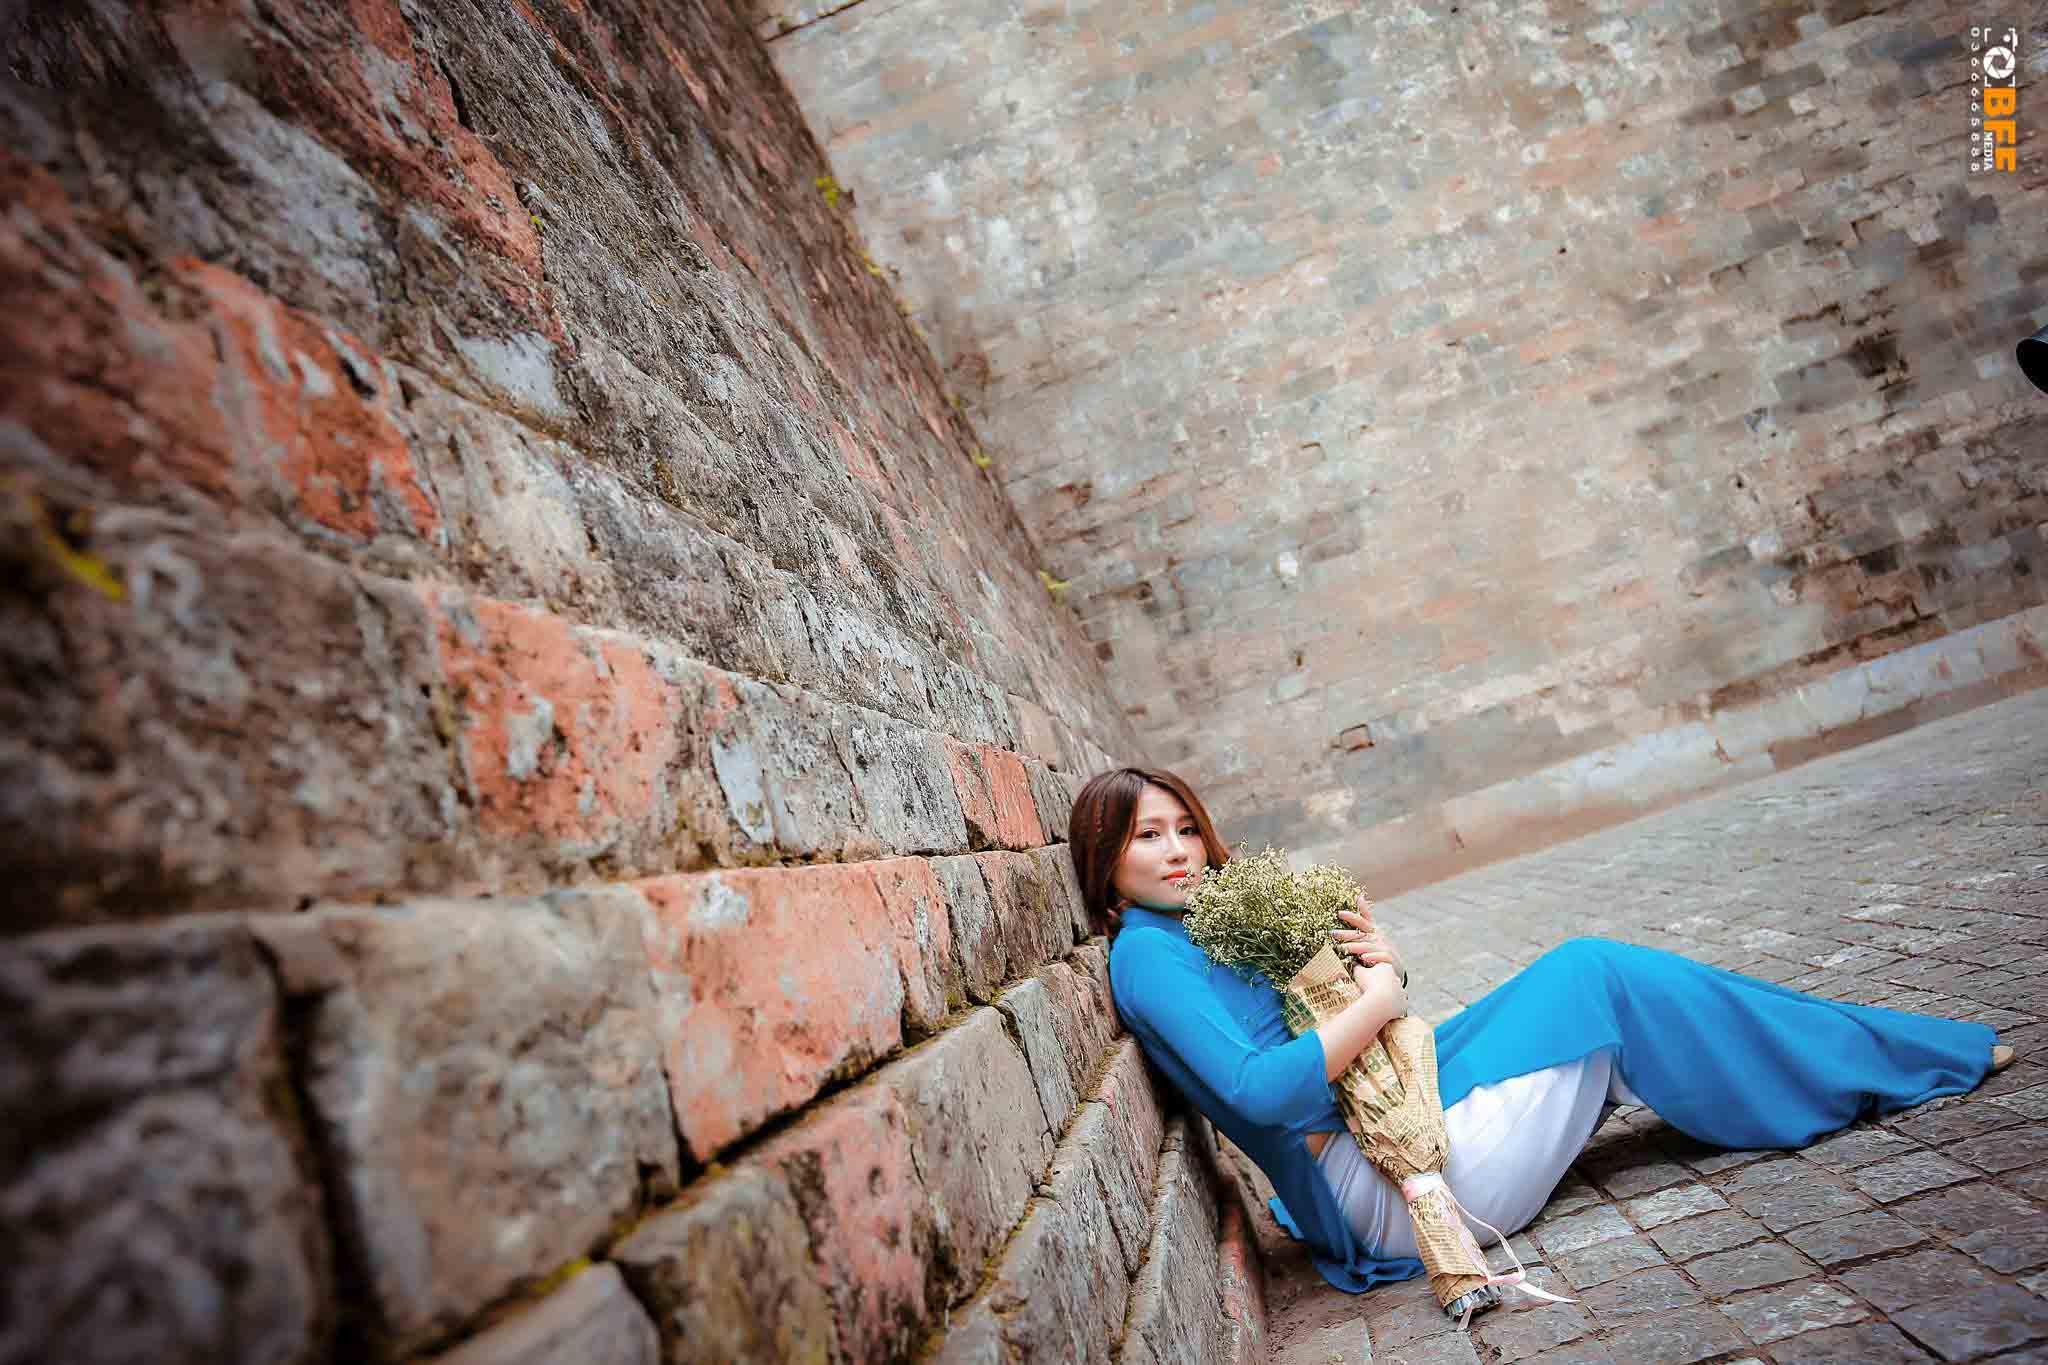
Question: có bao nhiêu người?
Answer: có một người